Coin wrapper

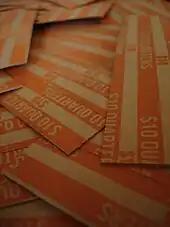
Stack of coin wrappers for US Quarters

A coin wrapper, also known as a bank roll or simply a roll, is a paper or plastic container designed to hold a specific number of coins. During 19th century, newly minted coins were collected in cloth bags. Initially, coin wrapping was a manual process. Since the onset of the 20th century, coin wrapping machines have been in use. The earliest patent for a coin wrapping machine was in 1901. By 1910, automatic coin counting machines were in use, which could reject counterfeit coins, wrap coins, and crimp the coin wrapper ends.